Puerto Rico at the 2008 Summer Olympics

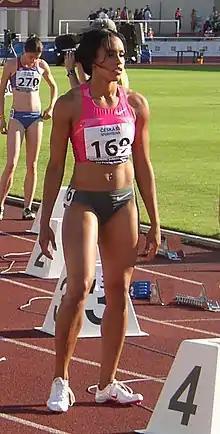
Carol Rodríguez, the only female track athlete who represented Puerto Rico in Beijing

Carol Ann Rodríguez Taylor competed for Puerto Rico at the 2008 Beijing Olympics in the women's 200 meters dash. She was the sole female Puerto Rican representative participating in track and field during that year. Born in Pomona, a northerly suburb of Los Angeles, Rodríguez attended the University of Southern California. She attended the Beijing Olympics at age 22, and had not previously attended any Olympic Games as a competitor. During the August 18 qualification round, Rodríguez competed in the second heat against seven other athletes, achieving a time of 24.07 seconds. Of those seven, six finished the event. Rodríguez ranked seventh in the heat behind Mariely Sanchez Hichez of the Dominican Republic (24.05 seconds) and Bulgaria's Ivet Lalova (23.13 seconds). She placed ahead only of Belgium's Kim Gevaert, who did not participate in the race. The leaders of Rodríguez's heat included first place finalist Muna Lee of the United States (22.71 seconds) and French second place finalist Muriel Hurtis-Houari (22.72 seconds). Of the 46 athletes who finished the race, Rodríguez tied Benin's Fabienne Fereaz for 40th place. She did not advance to later rounds.